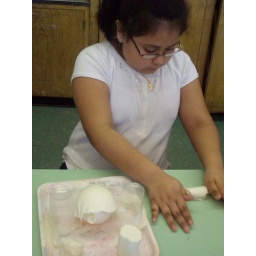
LT PS 49X Menendez Ingrid Latin American carnival masks building the head by wraping paper paste over a balloon